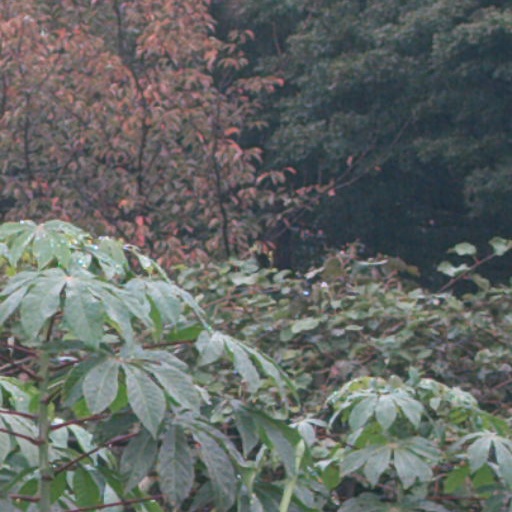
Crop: cassava